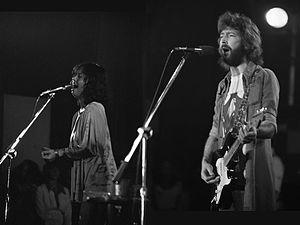
Yvonne Marianne Elliman est une chanteuse américaine née le 29 décembre 1951 à Honolulu. Elle est reconnue pour son rôle dans l'opéra rock ainsi que dans le film Jesus Christ Superstar, puis comme choriste pour Eric Clapton dans les années 1970.